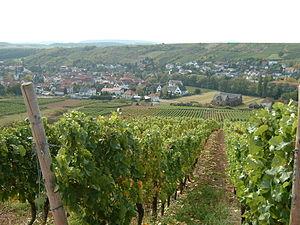
Guldental est une municipalité allemande située dans le land de Rhénanie-Palatinat et l'Arrondissement de Bad Kreuznach.